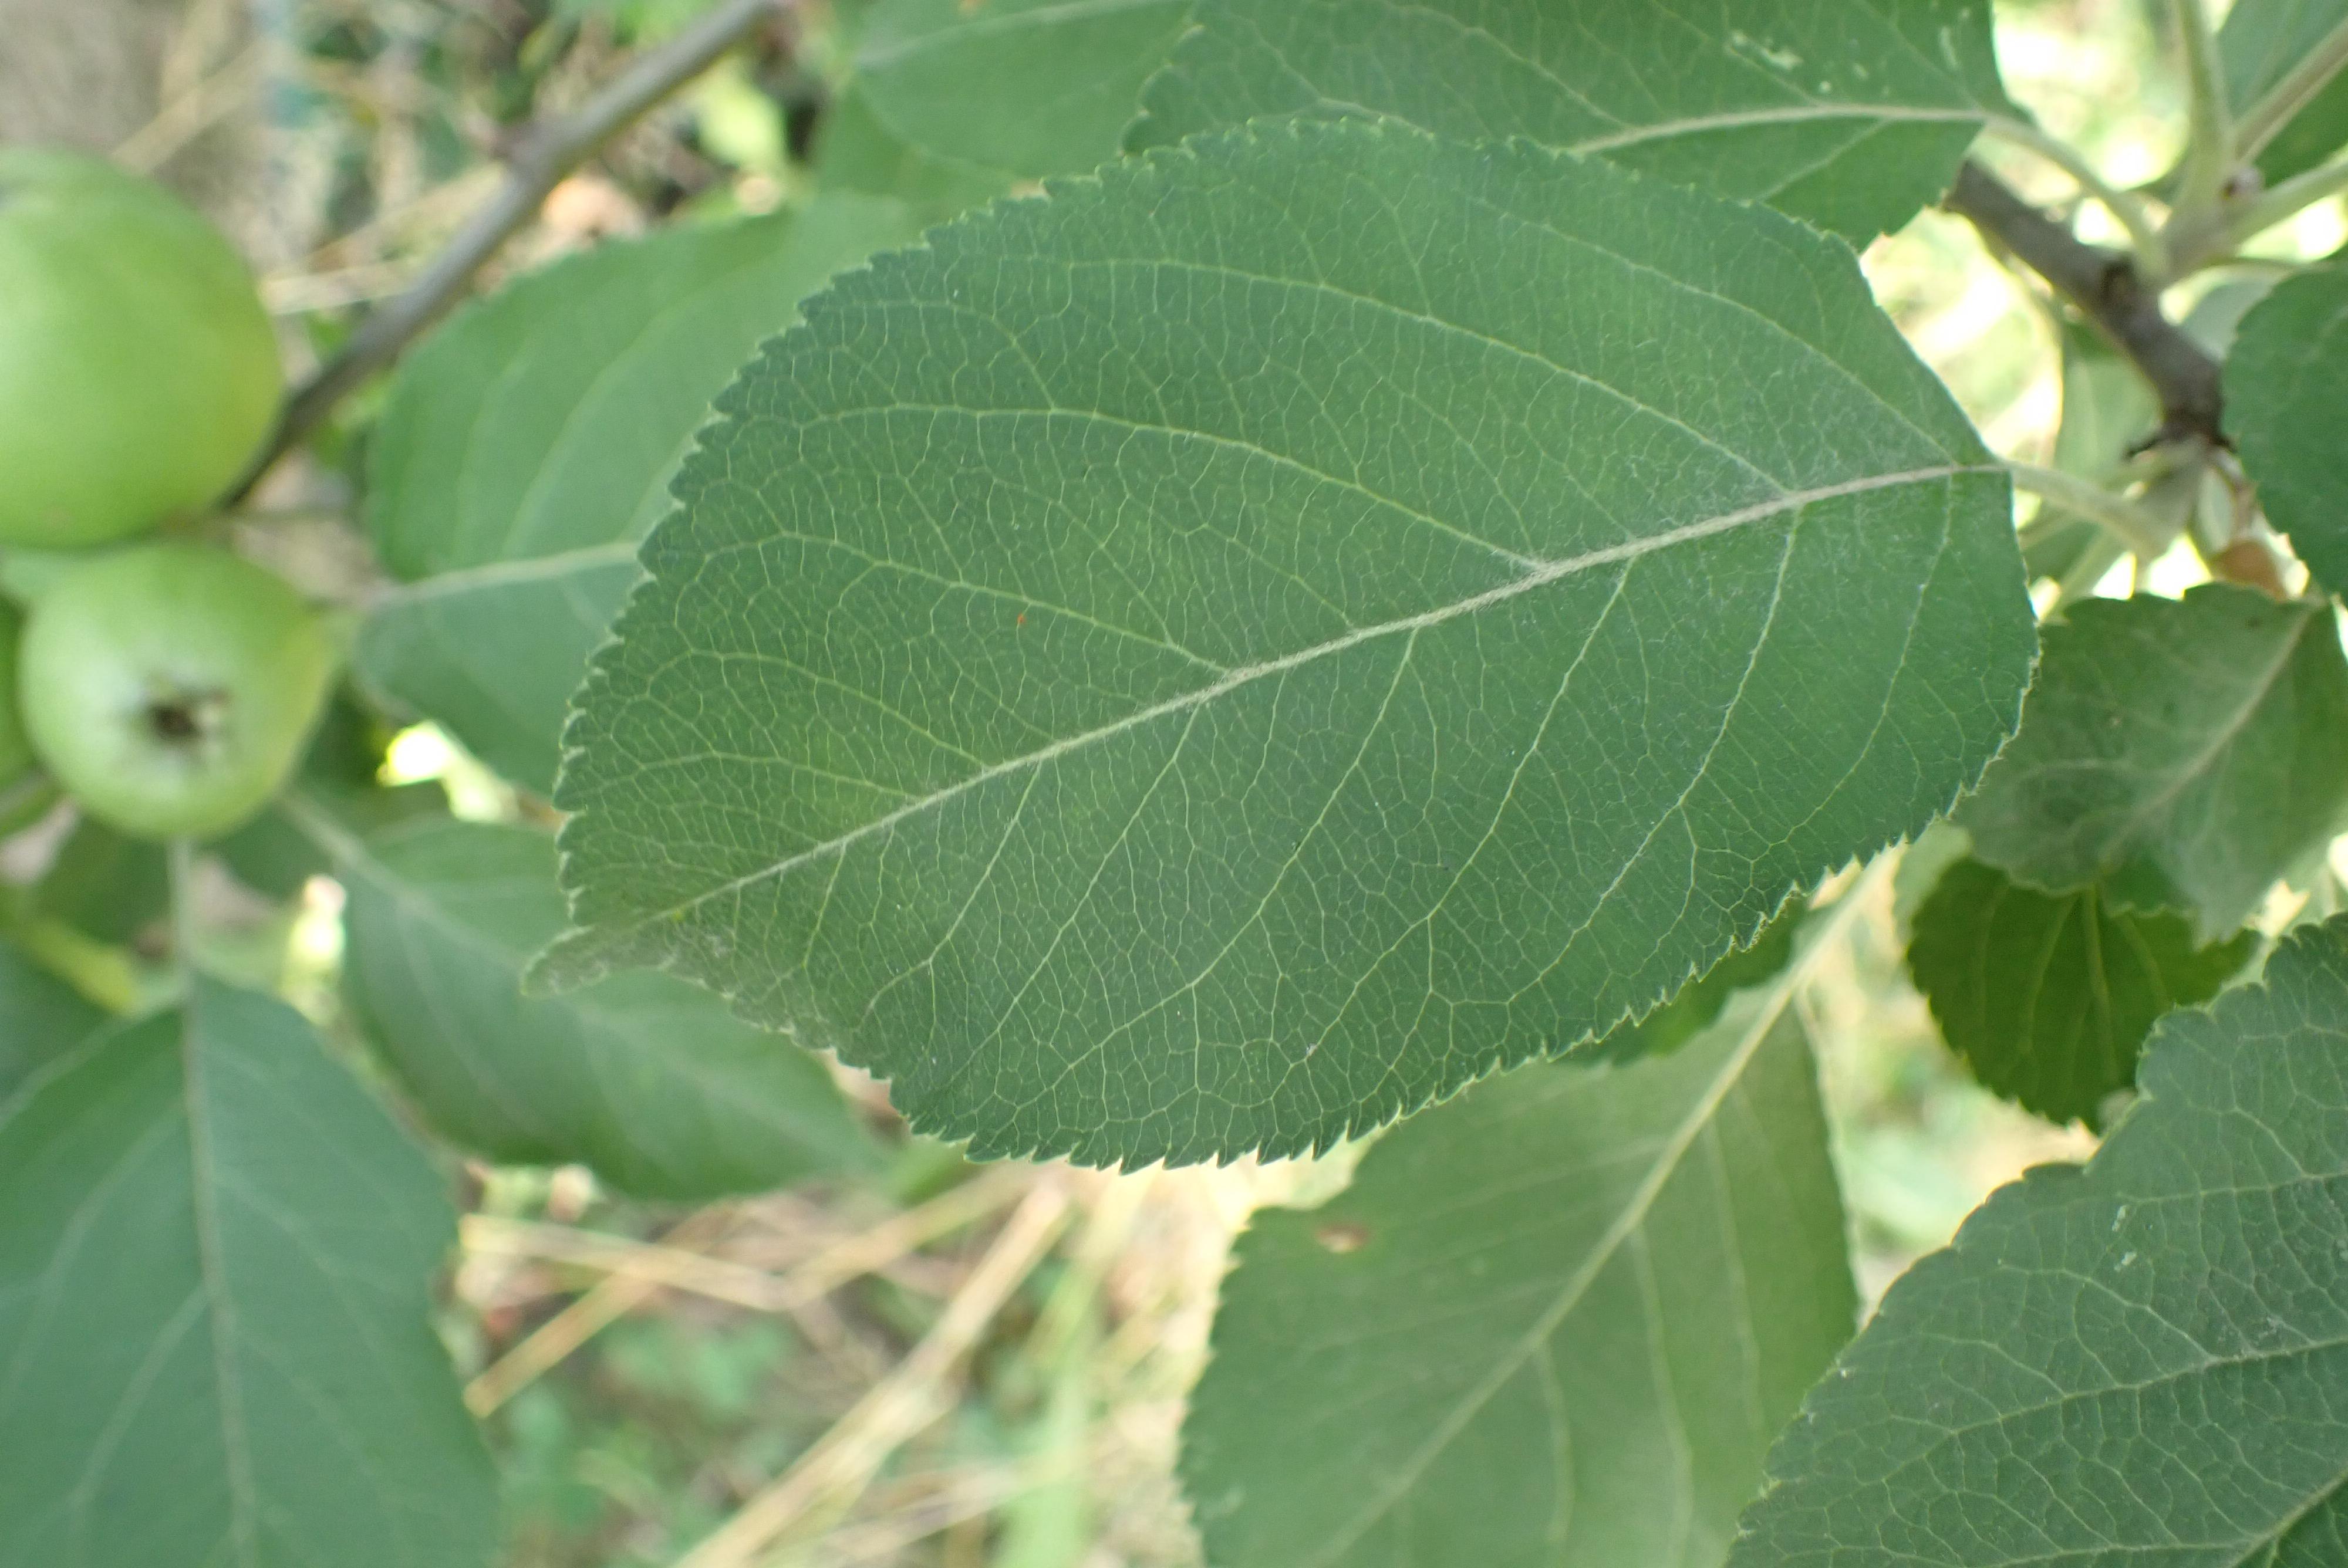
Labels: healthy